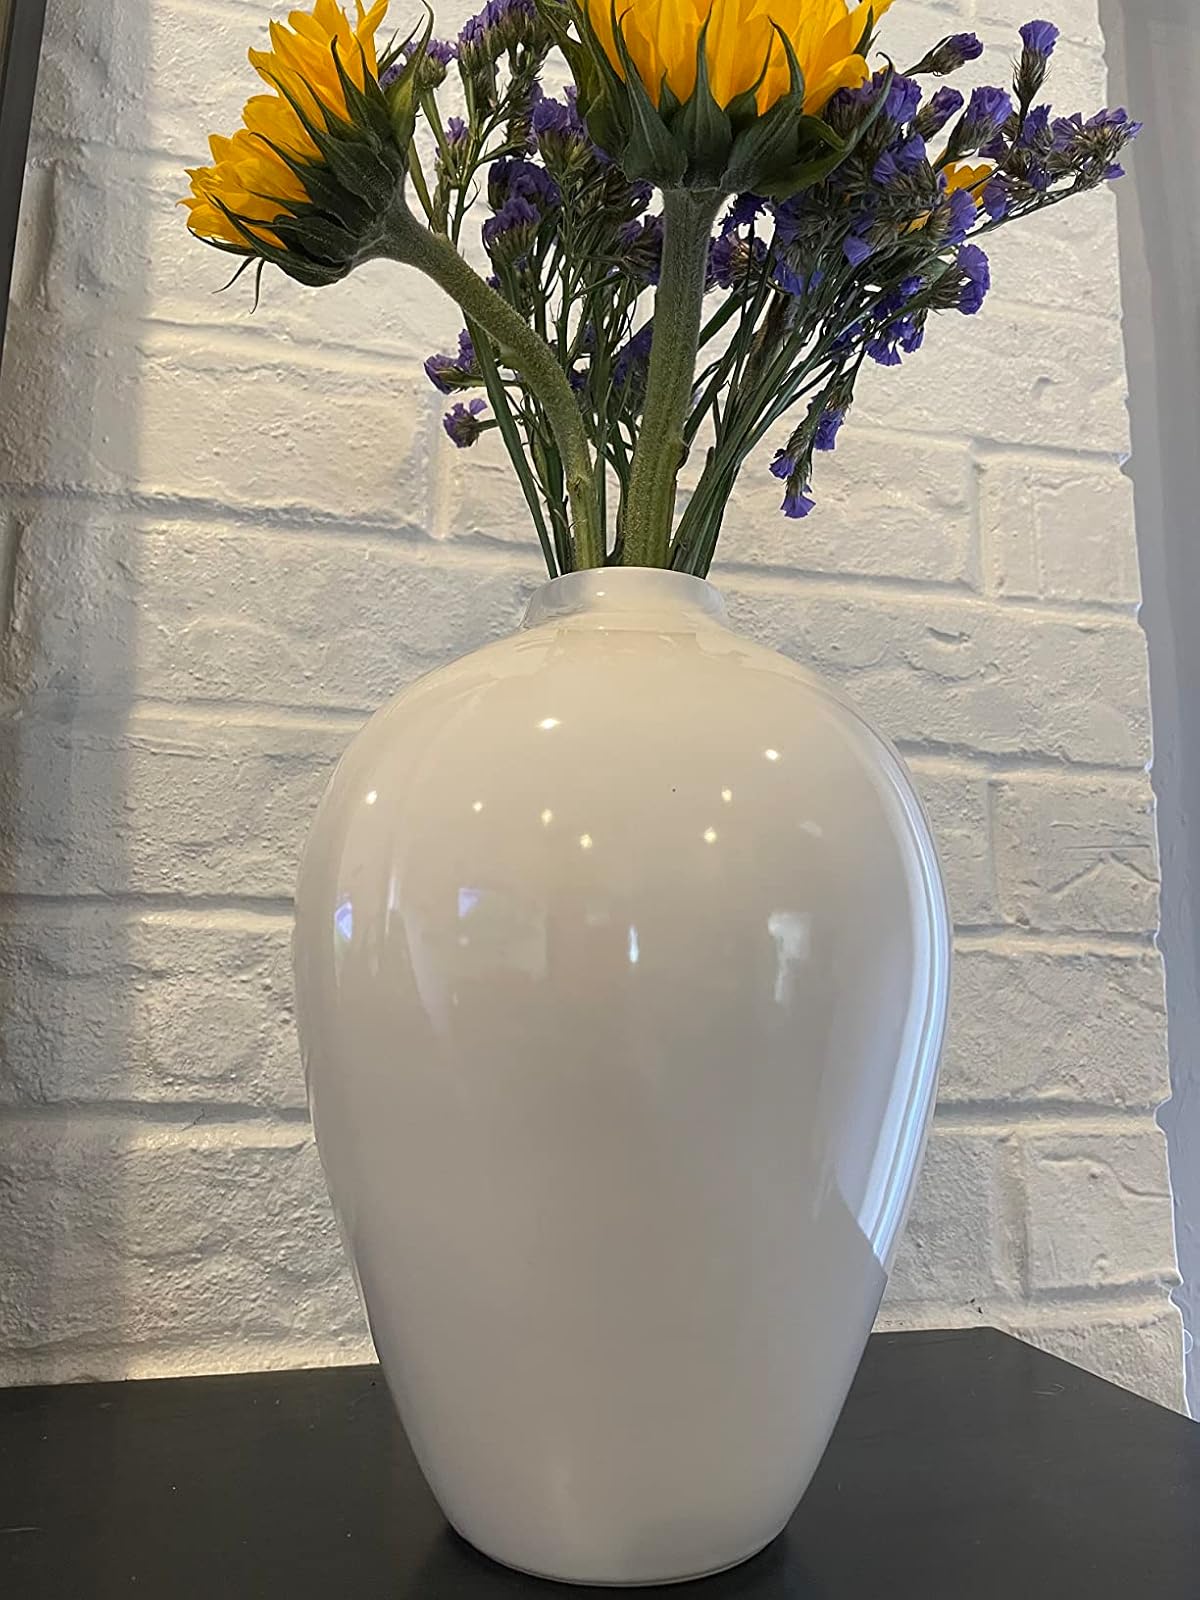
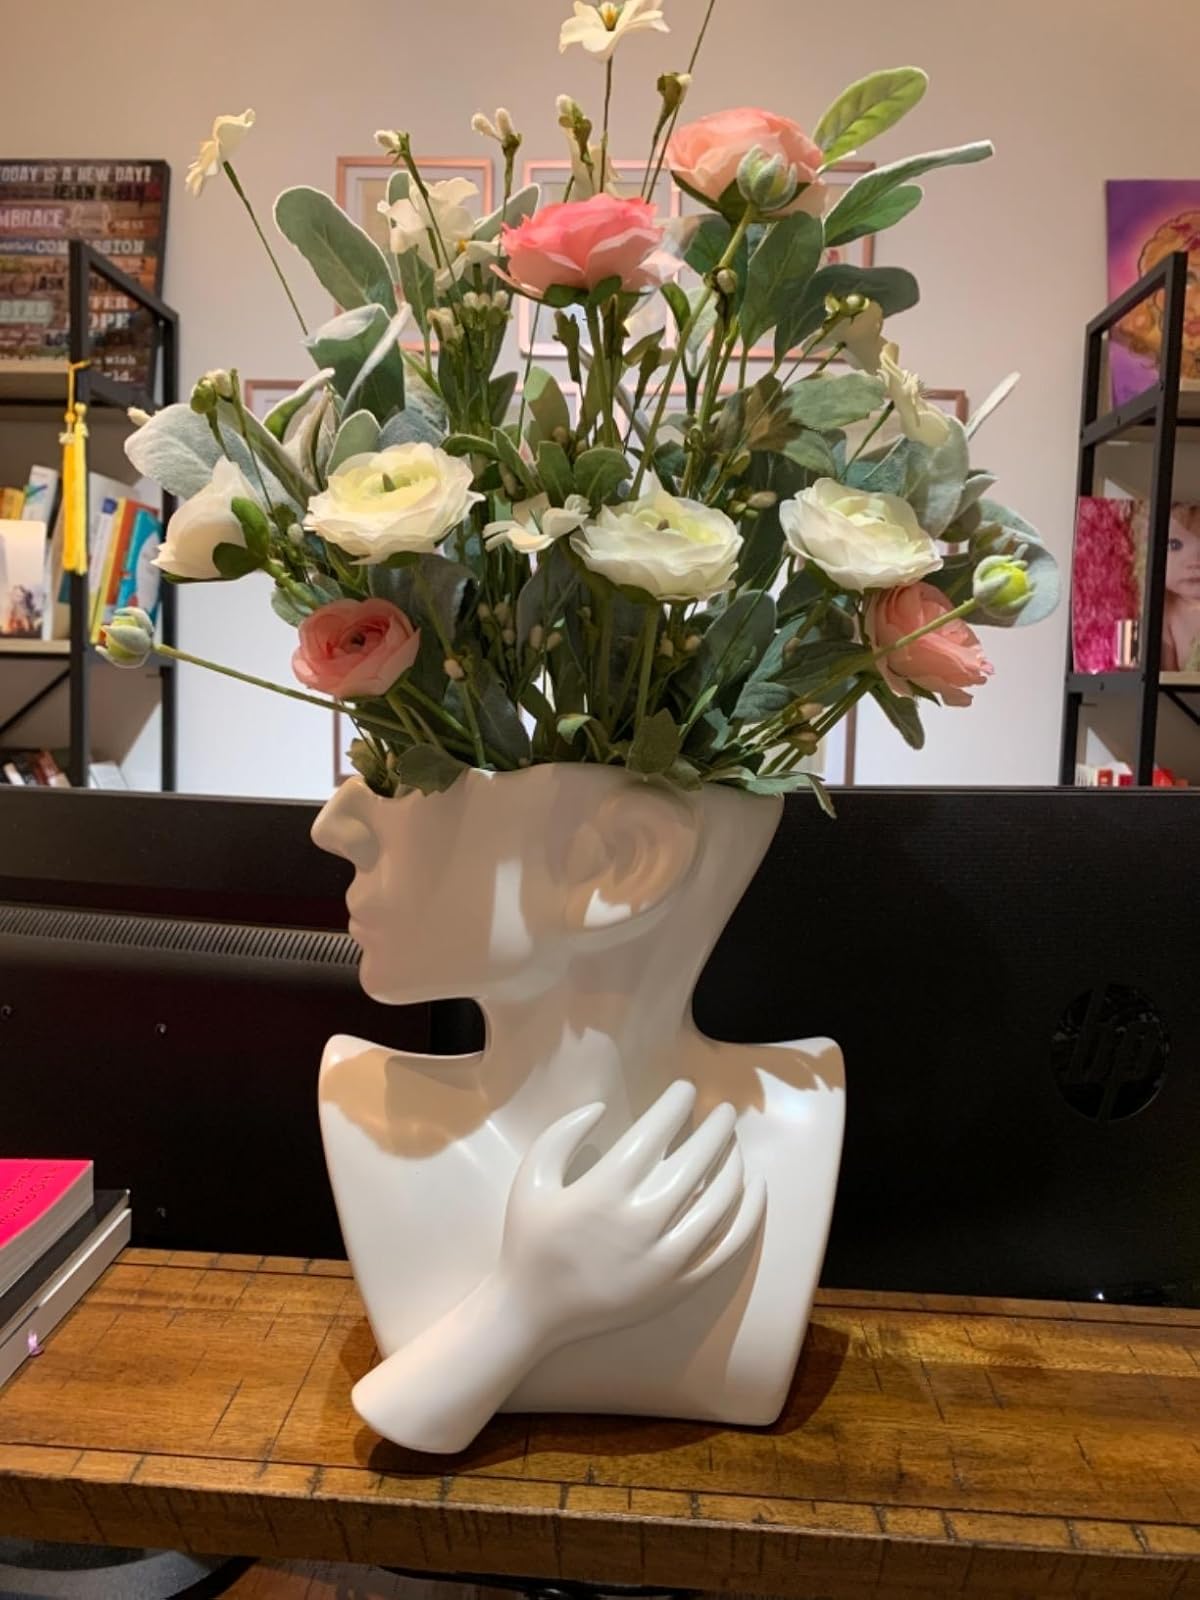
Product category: vase
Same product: no